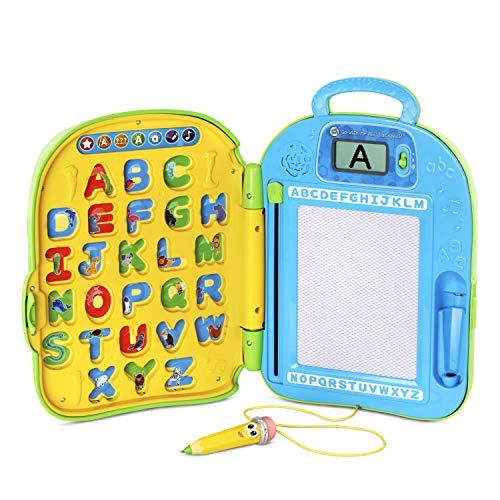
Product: LeapFrog Mr. Pencil's ABC Backpack (Frustration Free Packaging)
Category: Toys & Games | Kids' Electronics | Electronic Learning Toys
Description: Open this unique backpack for interactive learning activities including 26 letters, a write and erase board and a variety of games.
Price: $27.99
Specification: ProductDimensions:2.8x12.6x9.6inches|ItemWeight:2.54pounds|ShippingWeight:3.05pounds(Viewshippingratesandpolicies)|ASIN:B07C5FHY7Z|Itemmodelnumber:80-603401|Manufacturerrecommendedage:36months-6years|Batteries:2AAbatteriesrequired.(included)